ÇOMÜ Ulupınar Observatory

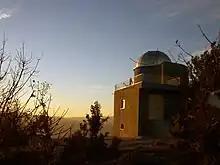
ÇOMÜ Ulupınar Observatory in 2012

The ÇOMÜ Ulupınar Observatory (UPO) is a ground-based astronomical observatory, which was established in 2001 and formally opened on 19 May 2002. It is also known as Çanakkale Observatory or the University Observatory. The Ulupınar Observatory is part of the Çanakkale Onsekiz Mart University (ÇOMÜ) Faculty of Science and Arts.